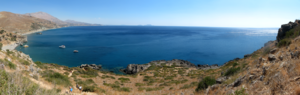
Le monastère de Preveli est un monastère orthodoxe situé à Agios Vasilios dans le nome de Réthymnon, sur l'île de Crète. Le monastère borde la mer de Libye. Il est particulièrement connu pour sa résistance contre les Ottomans en 1866 et au cours de la Seconde Guerre mondiale. Il possède en son sein un petit musée qui contient des icônes et des objets liturgiques.